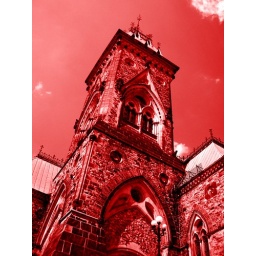
a building on parliament hill, soaked in red